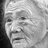
Emotion: neutral